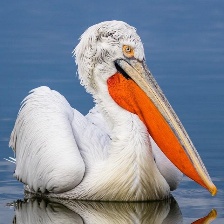
Species: DALMATIAN PELICAN
Scientific name: PELECANUS CRISPUS